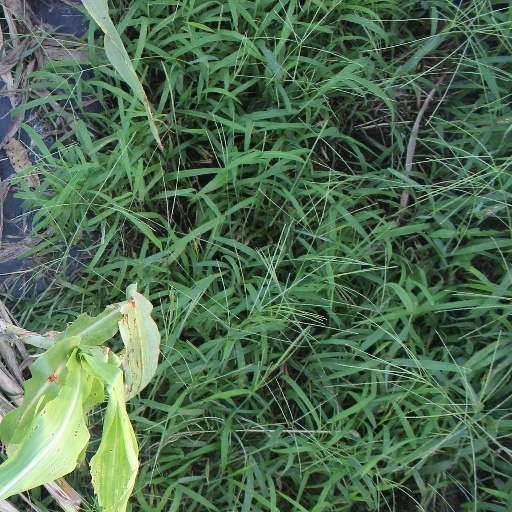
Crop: sorghum